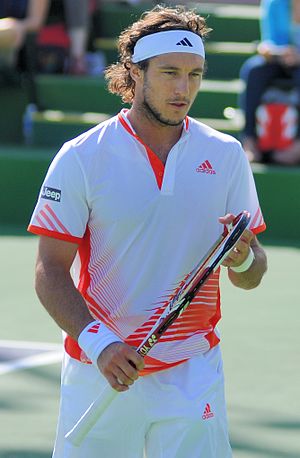
Juan Mónaco
Juan Mónaco er en tidligere argentinsk tennisspiller, der blev professionel i 2002. Han har igennem sin karriere vundet 9 single- og 3 doubletitler, og hans højeste placering på ATP's verdensrangliste er en 10. plads, som han opnåede i juli 2012. Han valgte at indstille karrieren i 2017, blot to år efter, at han vandt en double-titel med Rafael Nadal i Doha i 2015.